Meerkat

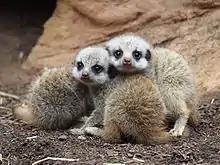
Meerkat pups

Meerkat burrows are typically in diameter with around 15 openings, though one of dimensions with as many as 90 holes has been reported. These large underground networks comprise two to three levels of tunnels up to into the ground; the tunnels, around high at the top, become broader after descending around a metre. The entrances, in diameter, are created by digging at an angle of 40 degrees to the surface; the soil accumulated as a result can slightly increase the height of burrow sites. 'Boltholes' are used for a quick escape if dangers are detected. While constructing or renovating burrows meerkats will line up to form a continuous head-to-tail chain, break the soil into crumbs with their foreclaws, scoop it out with their forepaws joined and throw it behind them between their hindlegs.